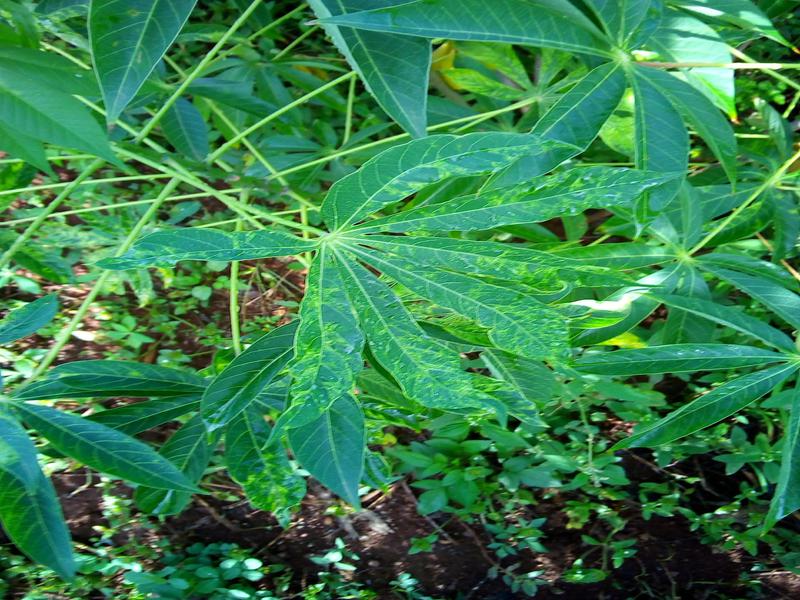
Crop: cassava
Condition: mosaic_disease